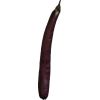
Label: eggplant_long